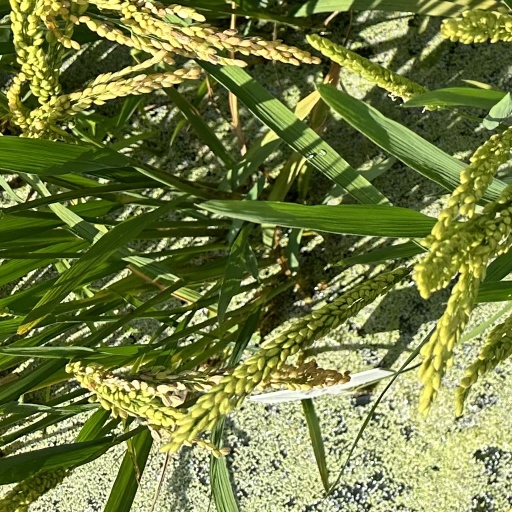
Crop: rice